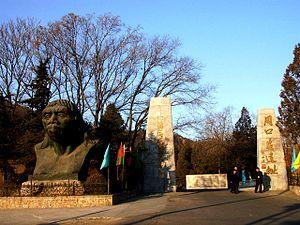
Cet article recense les sites inscrits au patrimoine mondial en Chine.